Attempted exclusion of Egon Kisch from Australia

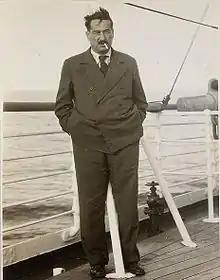
Kisch on the "Strathaird", bound for Australia

Kisch arrived in Fremantle on 6 November 1934 on the P&O liner .